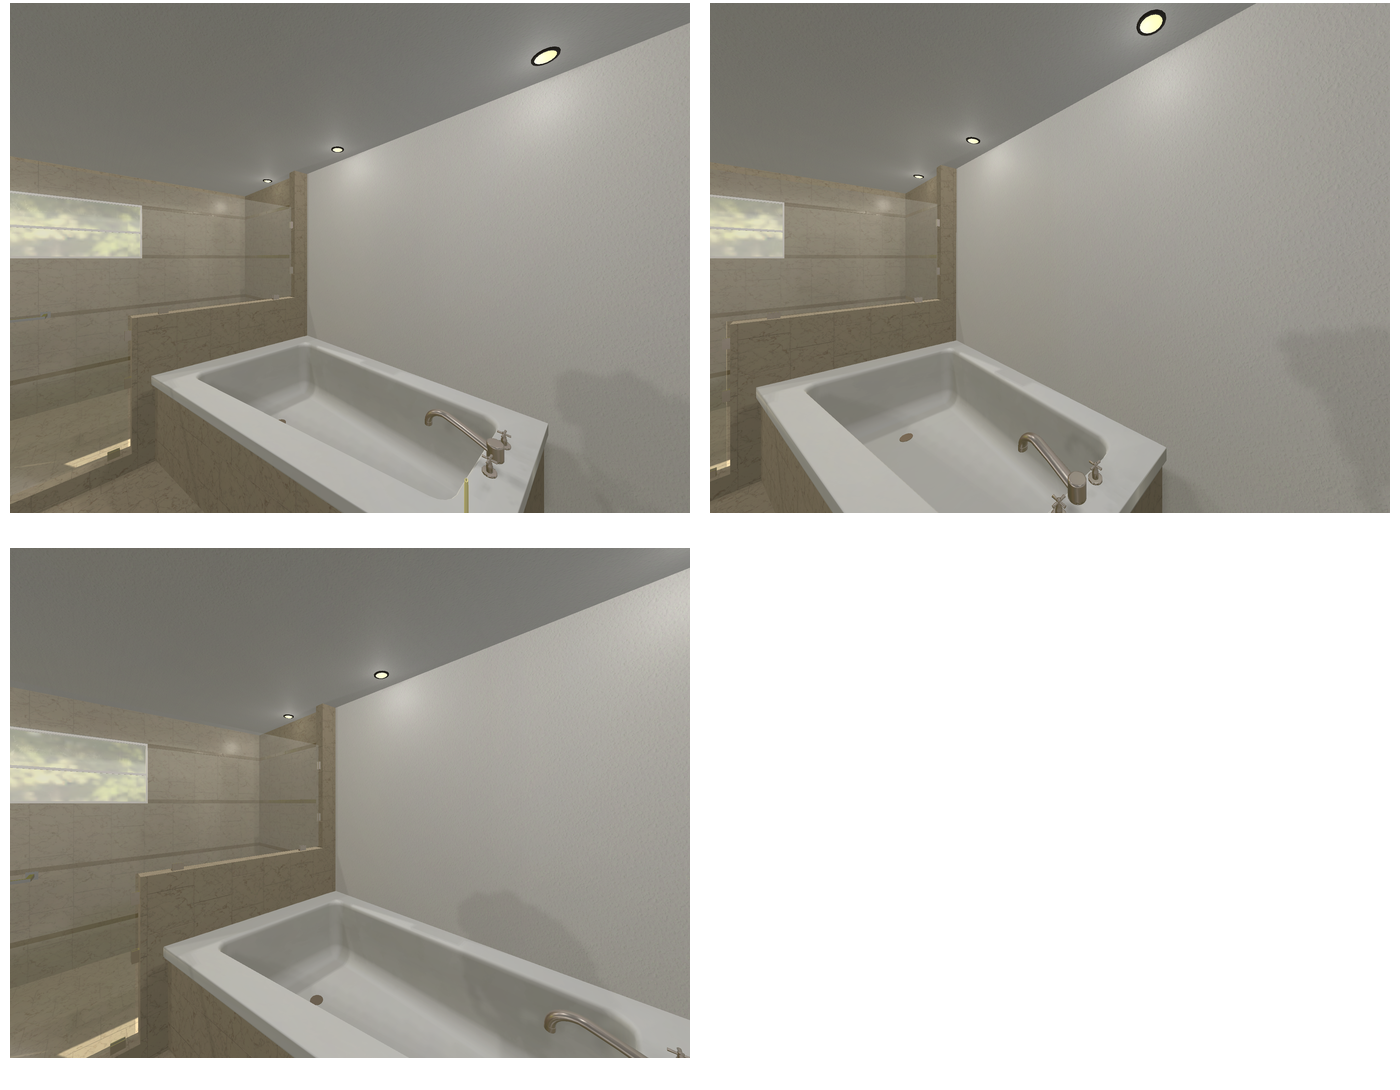Task instruction: Fill the bathtub.
Answer: {"task_instruction": "Fill the bathtub.", "nodes": ["bathtub", "faucet / handle", "button"], "edges": [{"functional_relationship": "control", "object1": "faucet / handle", "object2": "bathtub", "spatial_relations": ["higher_than", "right_of", "behind"], "is_touching": true}, {"functional_relationship": "control", "object1": "button", "object2": "bathtub", "spatial_relations": ["lower_than", "right_of", "behind"], "is_touching": true}], "action_type": "open", "function_type": "water_flow_control"}